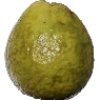
Label: guava